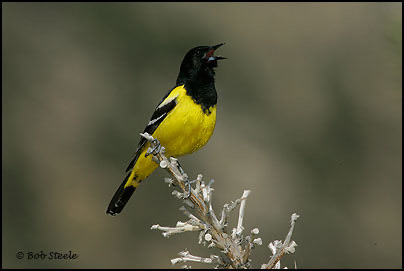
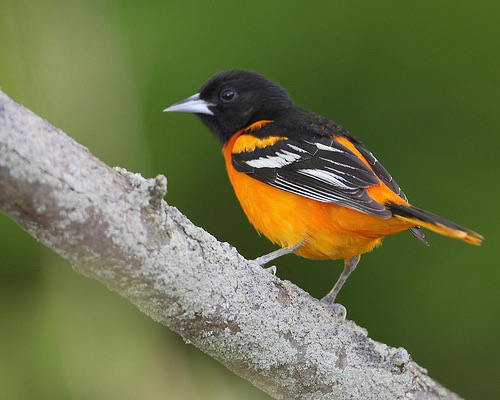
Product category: misc
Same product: yes